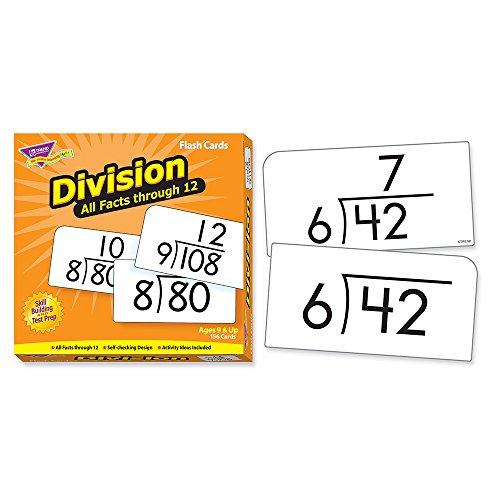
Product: Trend Enterprises Division 0-12 All Facts Skill Drill Flash Cards
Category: Toys & Games | Learning & Education | Flash Cards
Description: Complements TREND's Multiplication All Facts Skill Drill Flash Cards.
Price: $10.94
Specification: ProductDimensions:1.8x6.8x6.8inches|ItemWeight:1.09pounds|ShippingWeight:1.35pounds(Viewshippingratesandpolicies)|DomesticShipping:ItemcanbeshippedwithinU.S.|InternationalShipping:ThisitemcanbeshippedtoselectcountriesoutsideoftheU.S.LearnMore|ASIN:B0007WXPIA|Itemmodelnumber:T53204|Manufacturerrecommendedage:9-15years